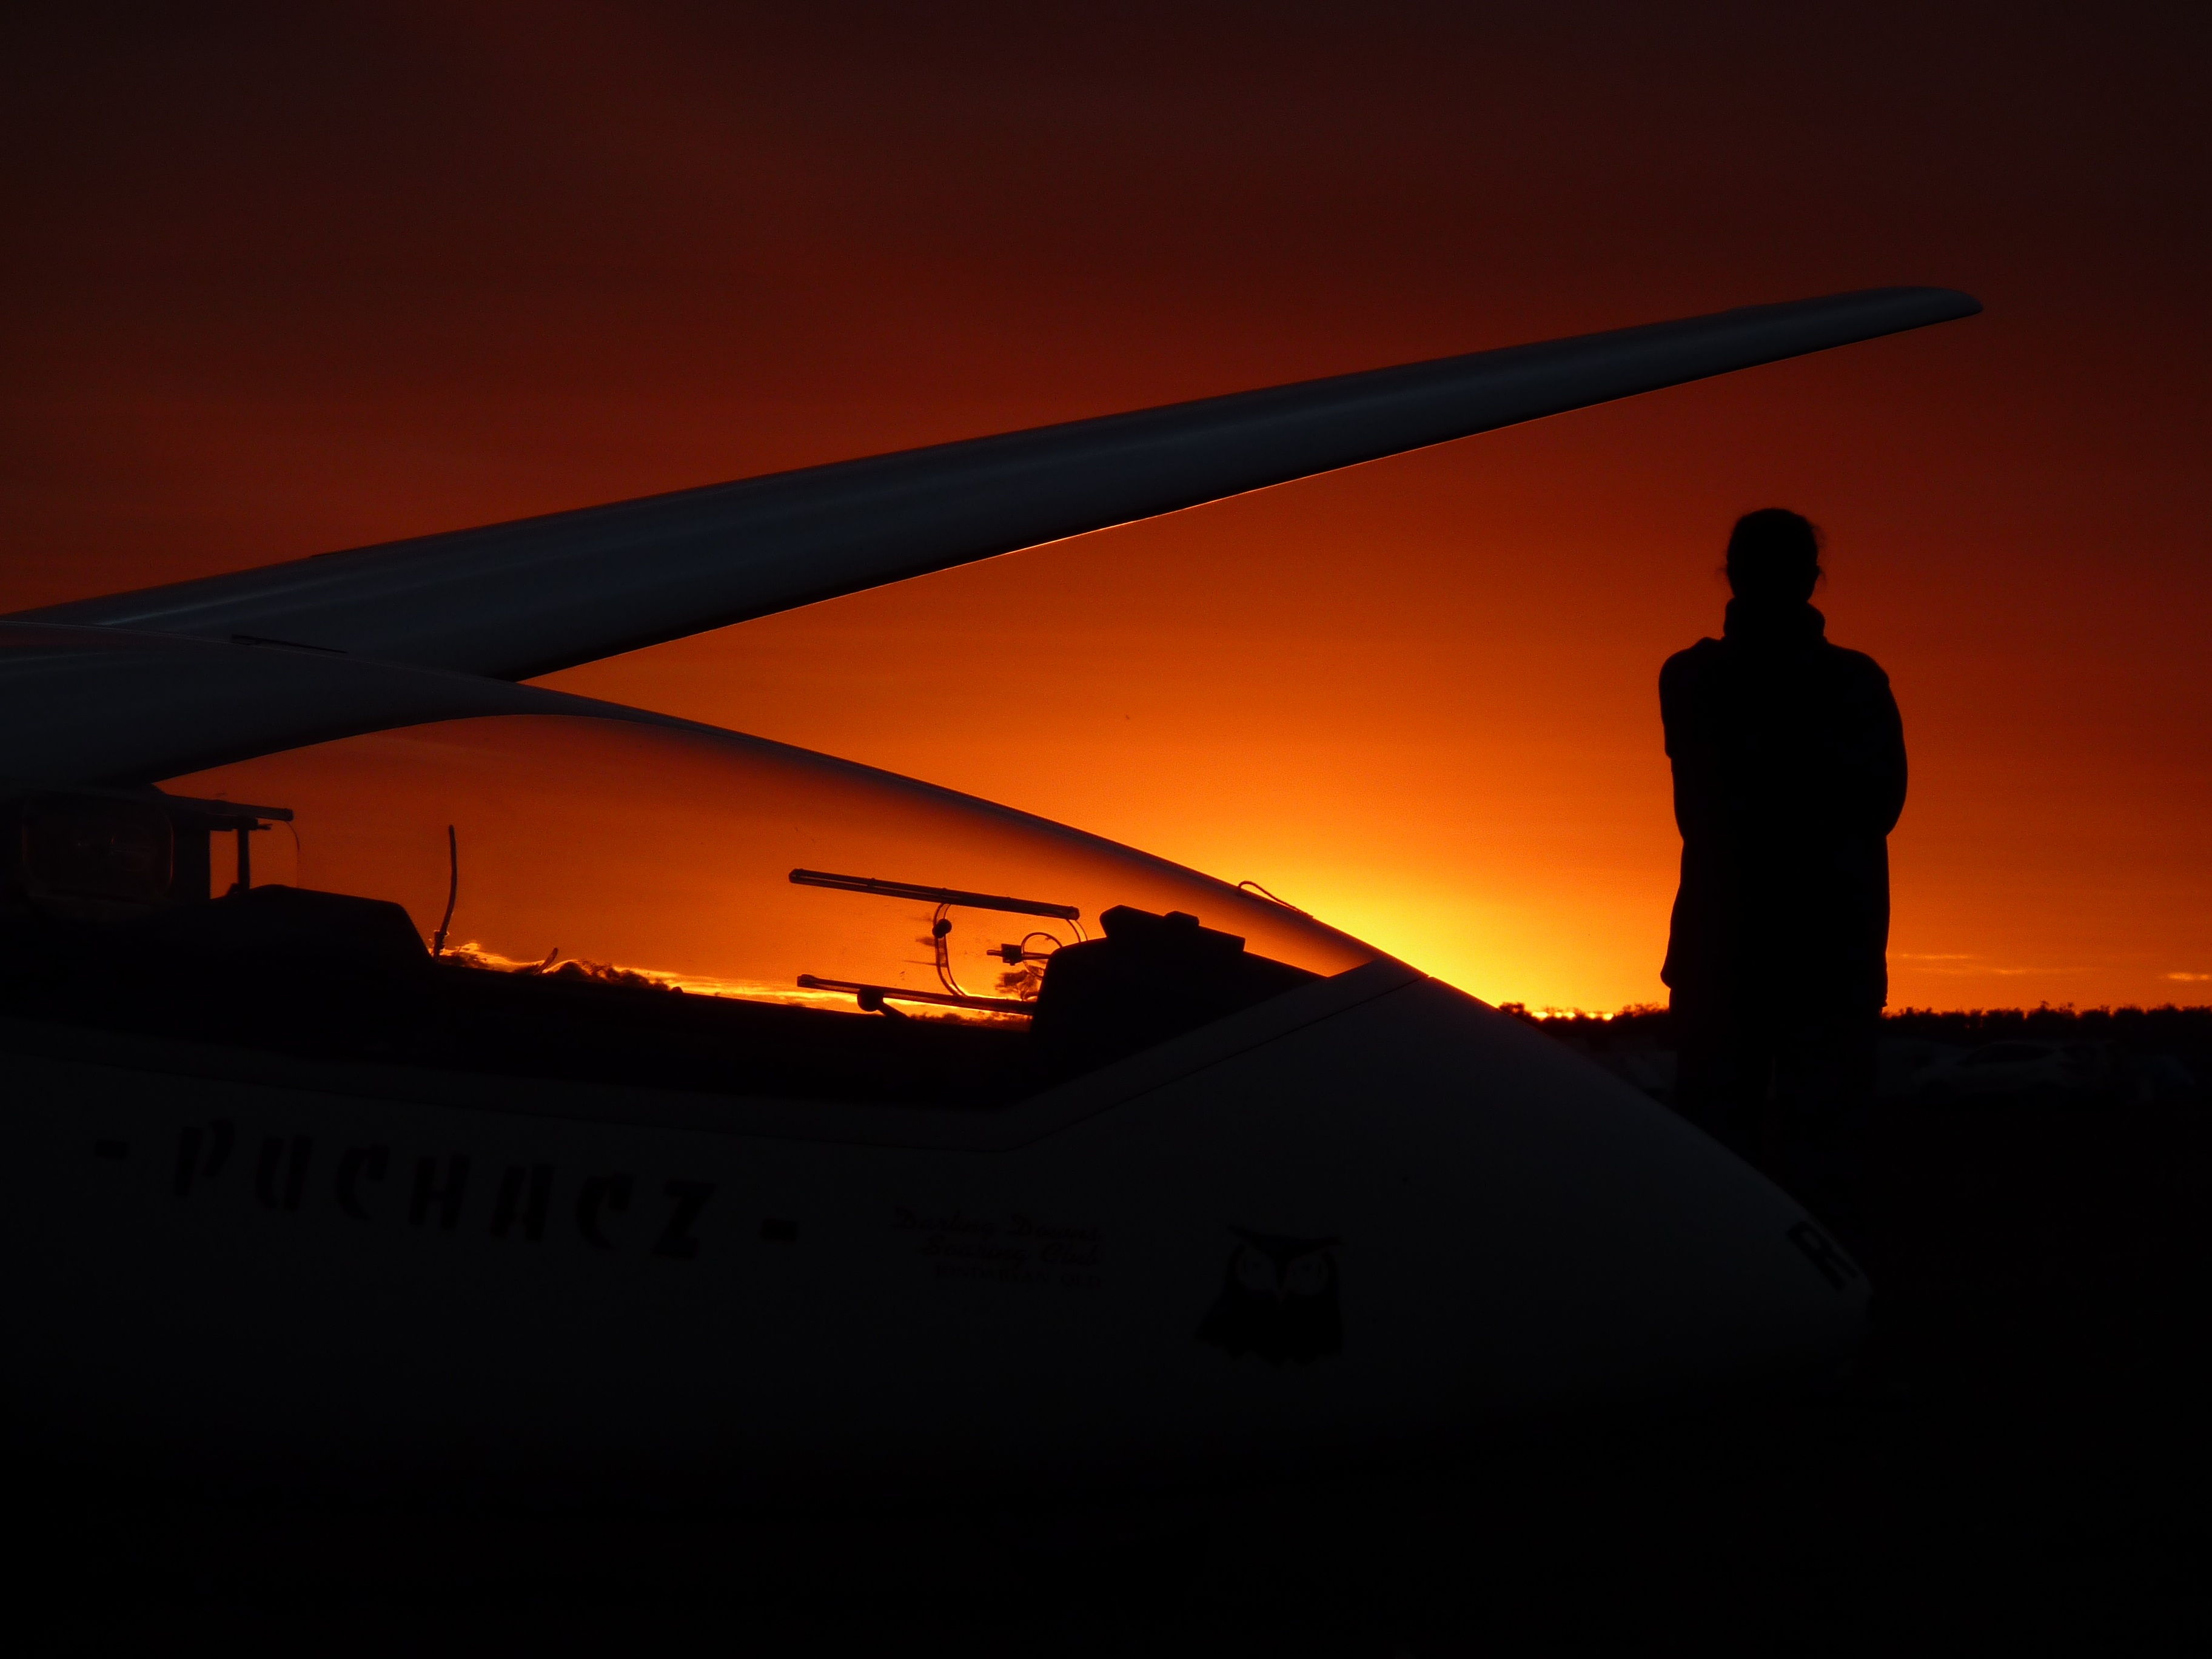
horizon, silhouette, light, cloud, sky, sun, sunrise, sunset, night, sunlight, morning, dawn, flying, aircraft, dusk, transport, evening, orange, flight, darkness, afterglow